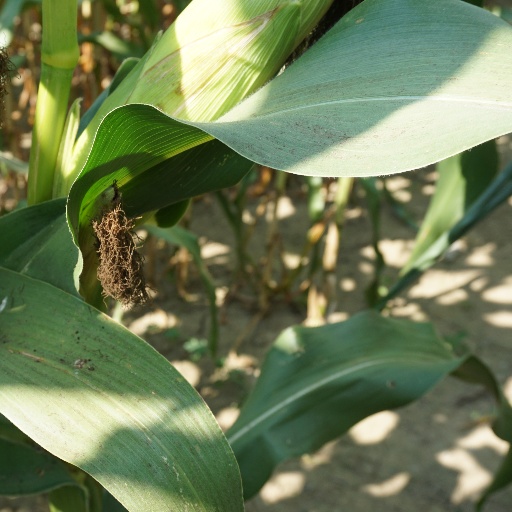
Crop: maize; corn